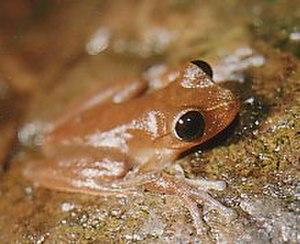
Dryopsophus dayi est une espèce d'amphibiens de la famille des Pelodryadidae.
Les espèces d'amphibiens originaires d'Australie sont toutes membres du sous-ordre des Neobatrachia qui forme le plus grand des sous-ordres des Anoures. Environ 230 espèces sur les 5 280 espèces du sous-ordre vivent en Australie et 93 % d'entre elles sont endémiques. Comparée à celle d'autres continents, la diversité est faible. Elle est peut-être liée au climat d'un pays constitué pour sa plus grande part de zones semi-arides. À signaler un amphibien importé volontairement et devenu invasif, le crapaud buffle, Rhinella marina.